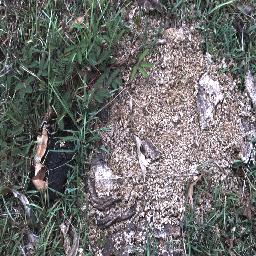
Label: negative